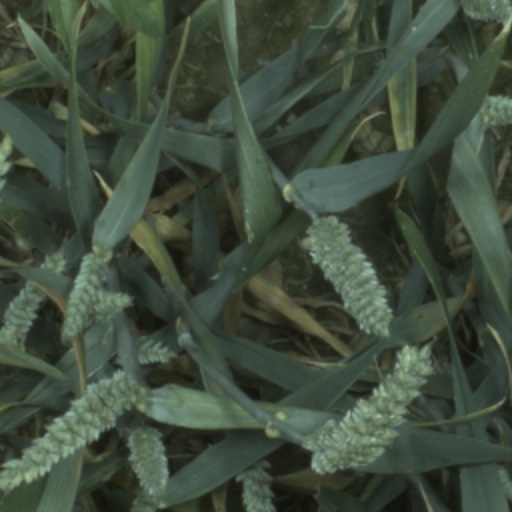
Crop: wheat